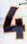
Number: 4